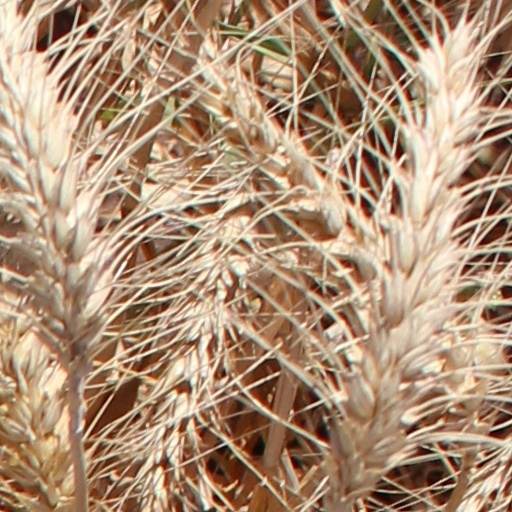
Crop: wheat